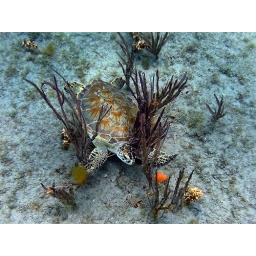
Juvenile green turtle (C. mydas) taking cover in sea whips